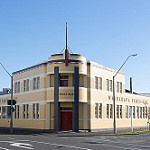
Label: buildings